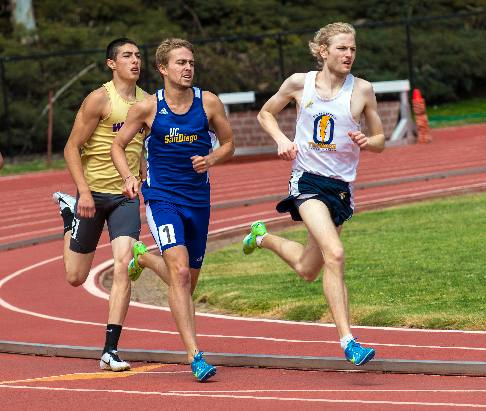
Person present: Yes